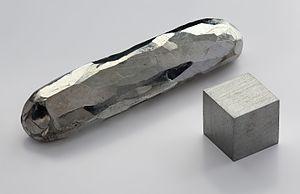
Un cristal de cadmium. Pureté 99,999
Le cadmium est l'élément chimique de numéro atomique 48, de symbole Cd. Le corps simple cadmium est un métal.
En chimie, un métal pauvre, parfois appelé métal de post-transition ou métal post-transitionnel, est un élément chimique métallique situé, dans le tableau périodique, entre les métaux de transition à leur gauche et les métalloïdes à leur droite. Le terme métal pauvre est assez peu employé, et en concurrence avec diverses autres appellations, également peu employées, recouvrant des notions apparentées, par exemple métal du bloc p ; il rend compte du fait que les propriétés métalliques de ces éléments sont les moins marquées de l'ensemble des métaux. Il est employé ici à défaut d'une terminologie validée par l'IUPAC pour désigner collectivement les éléments de cette nature.
Le groupe 12 du tableau périodique, autrefois appelé groupe IB dans l'ancien système IUPAC et dans le système CAS, contient les éléments chimiques de la 12ᵉ colonne, ou groupe, du tableau périodique des éléments :